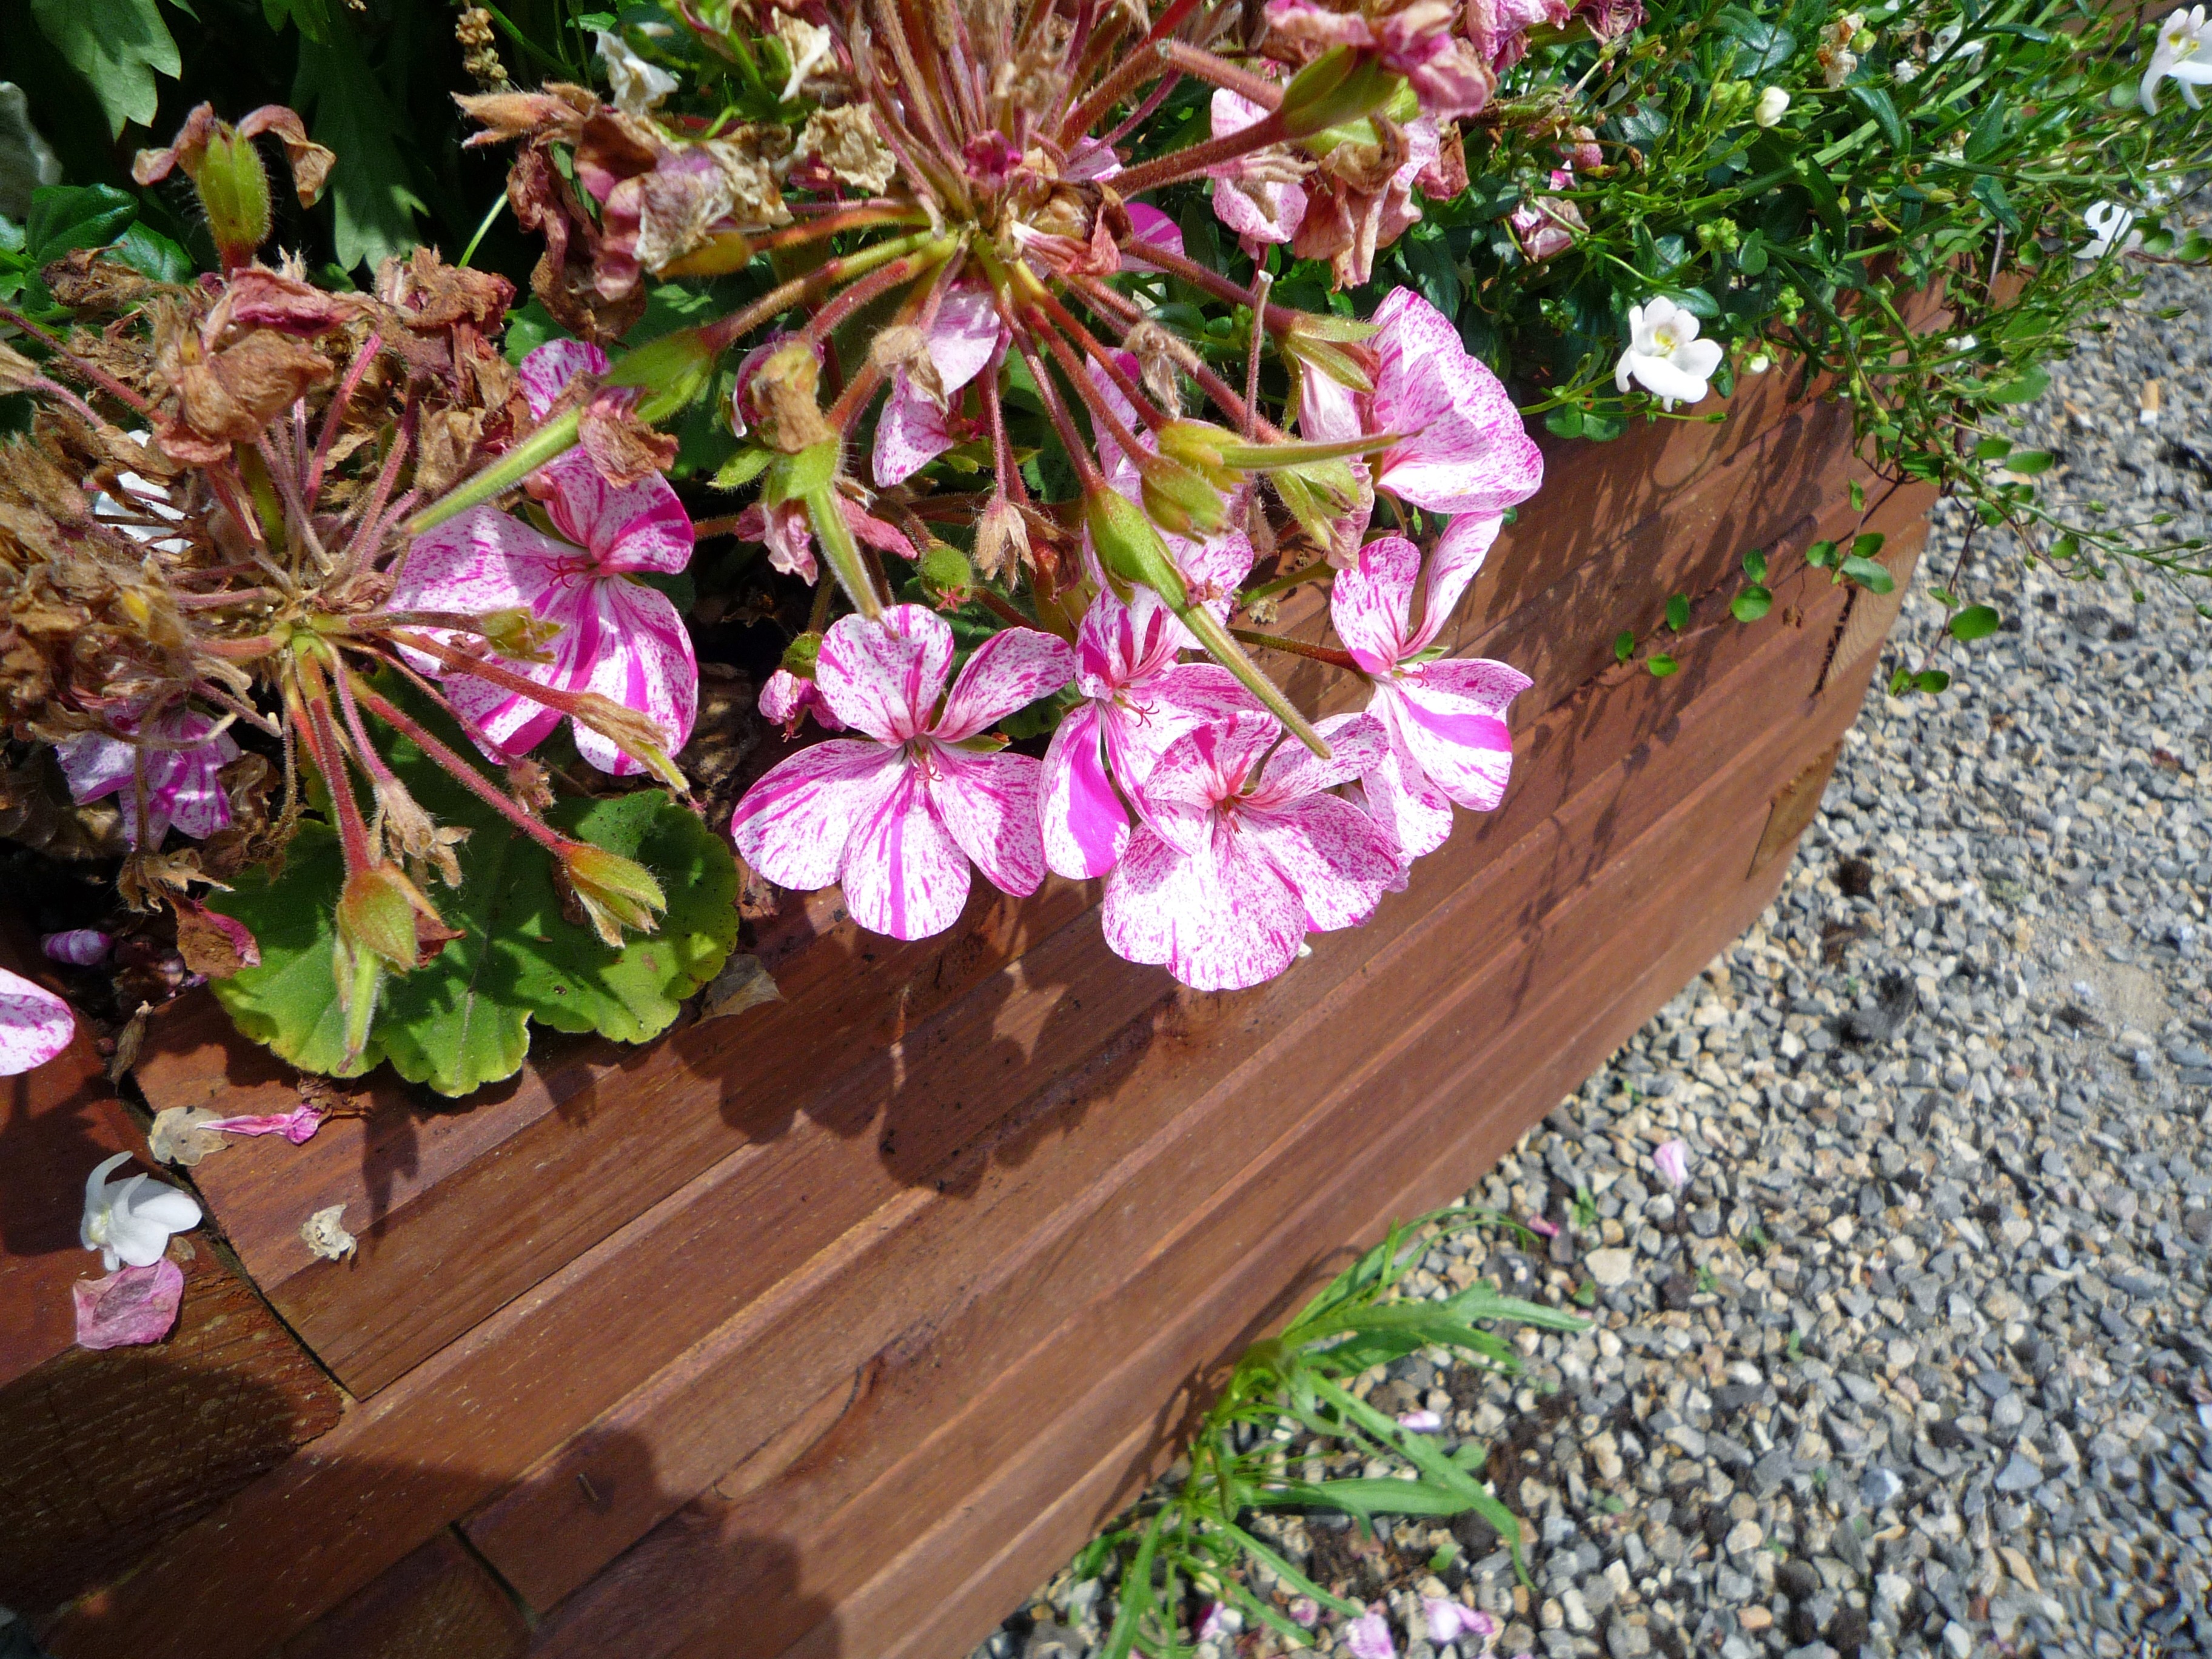
nature, blossom, plant, leaf, flower, bloom, spring, backyard, botany, garden, flora, flowers, shrub, yard, floristry, flower box, flowering plant, plant pots, floral design, land plant, flower arranging